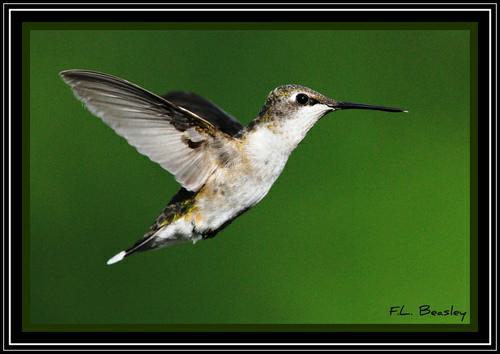
A photo of a ruby throated hummingbird